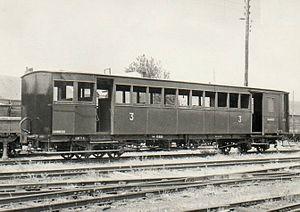
Wagon-voyageurs des Chemins de fer du Cambrésis à Caudry, Nord, Nord-Pas-de-Calais, France.